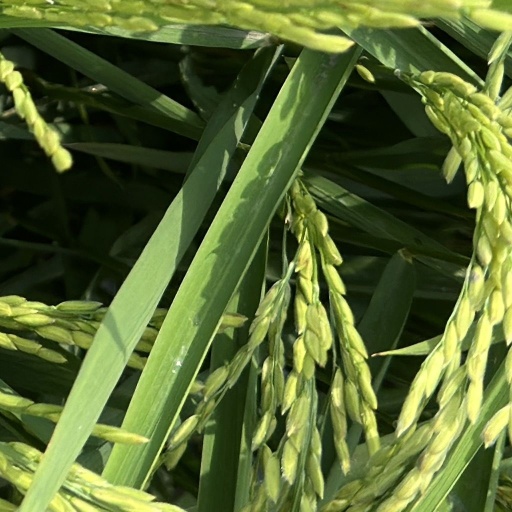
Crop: rice